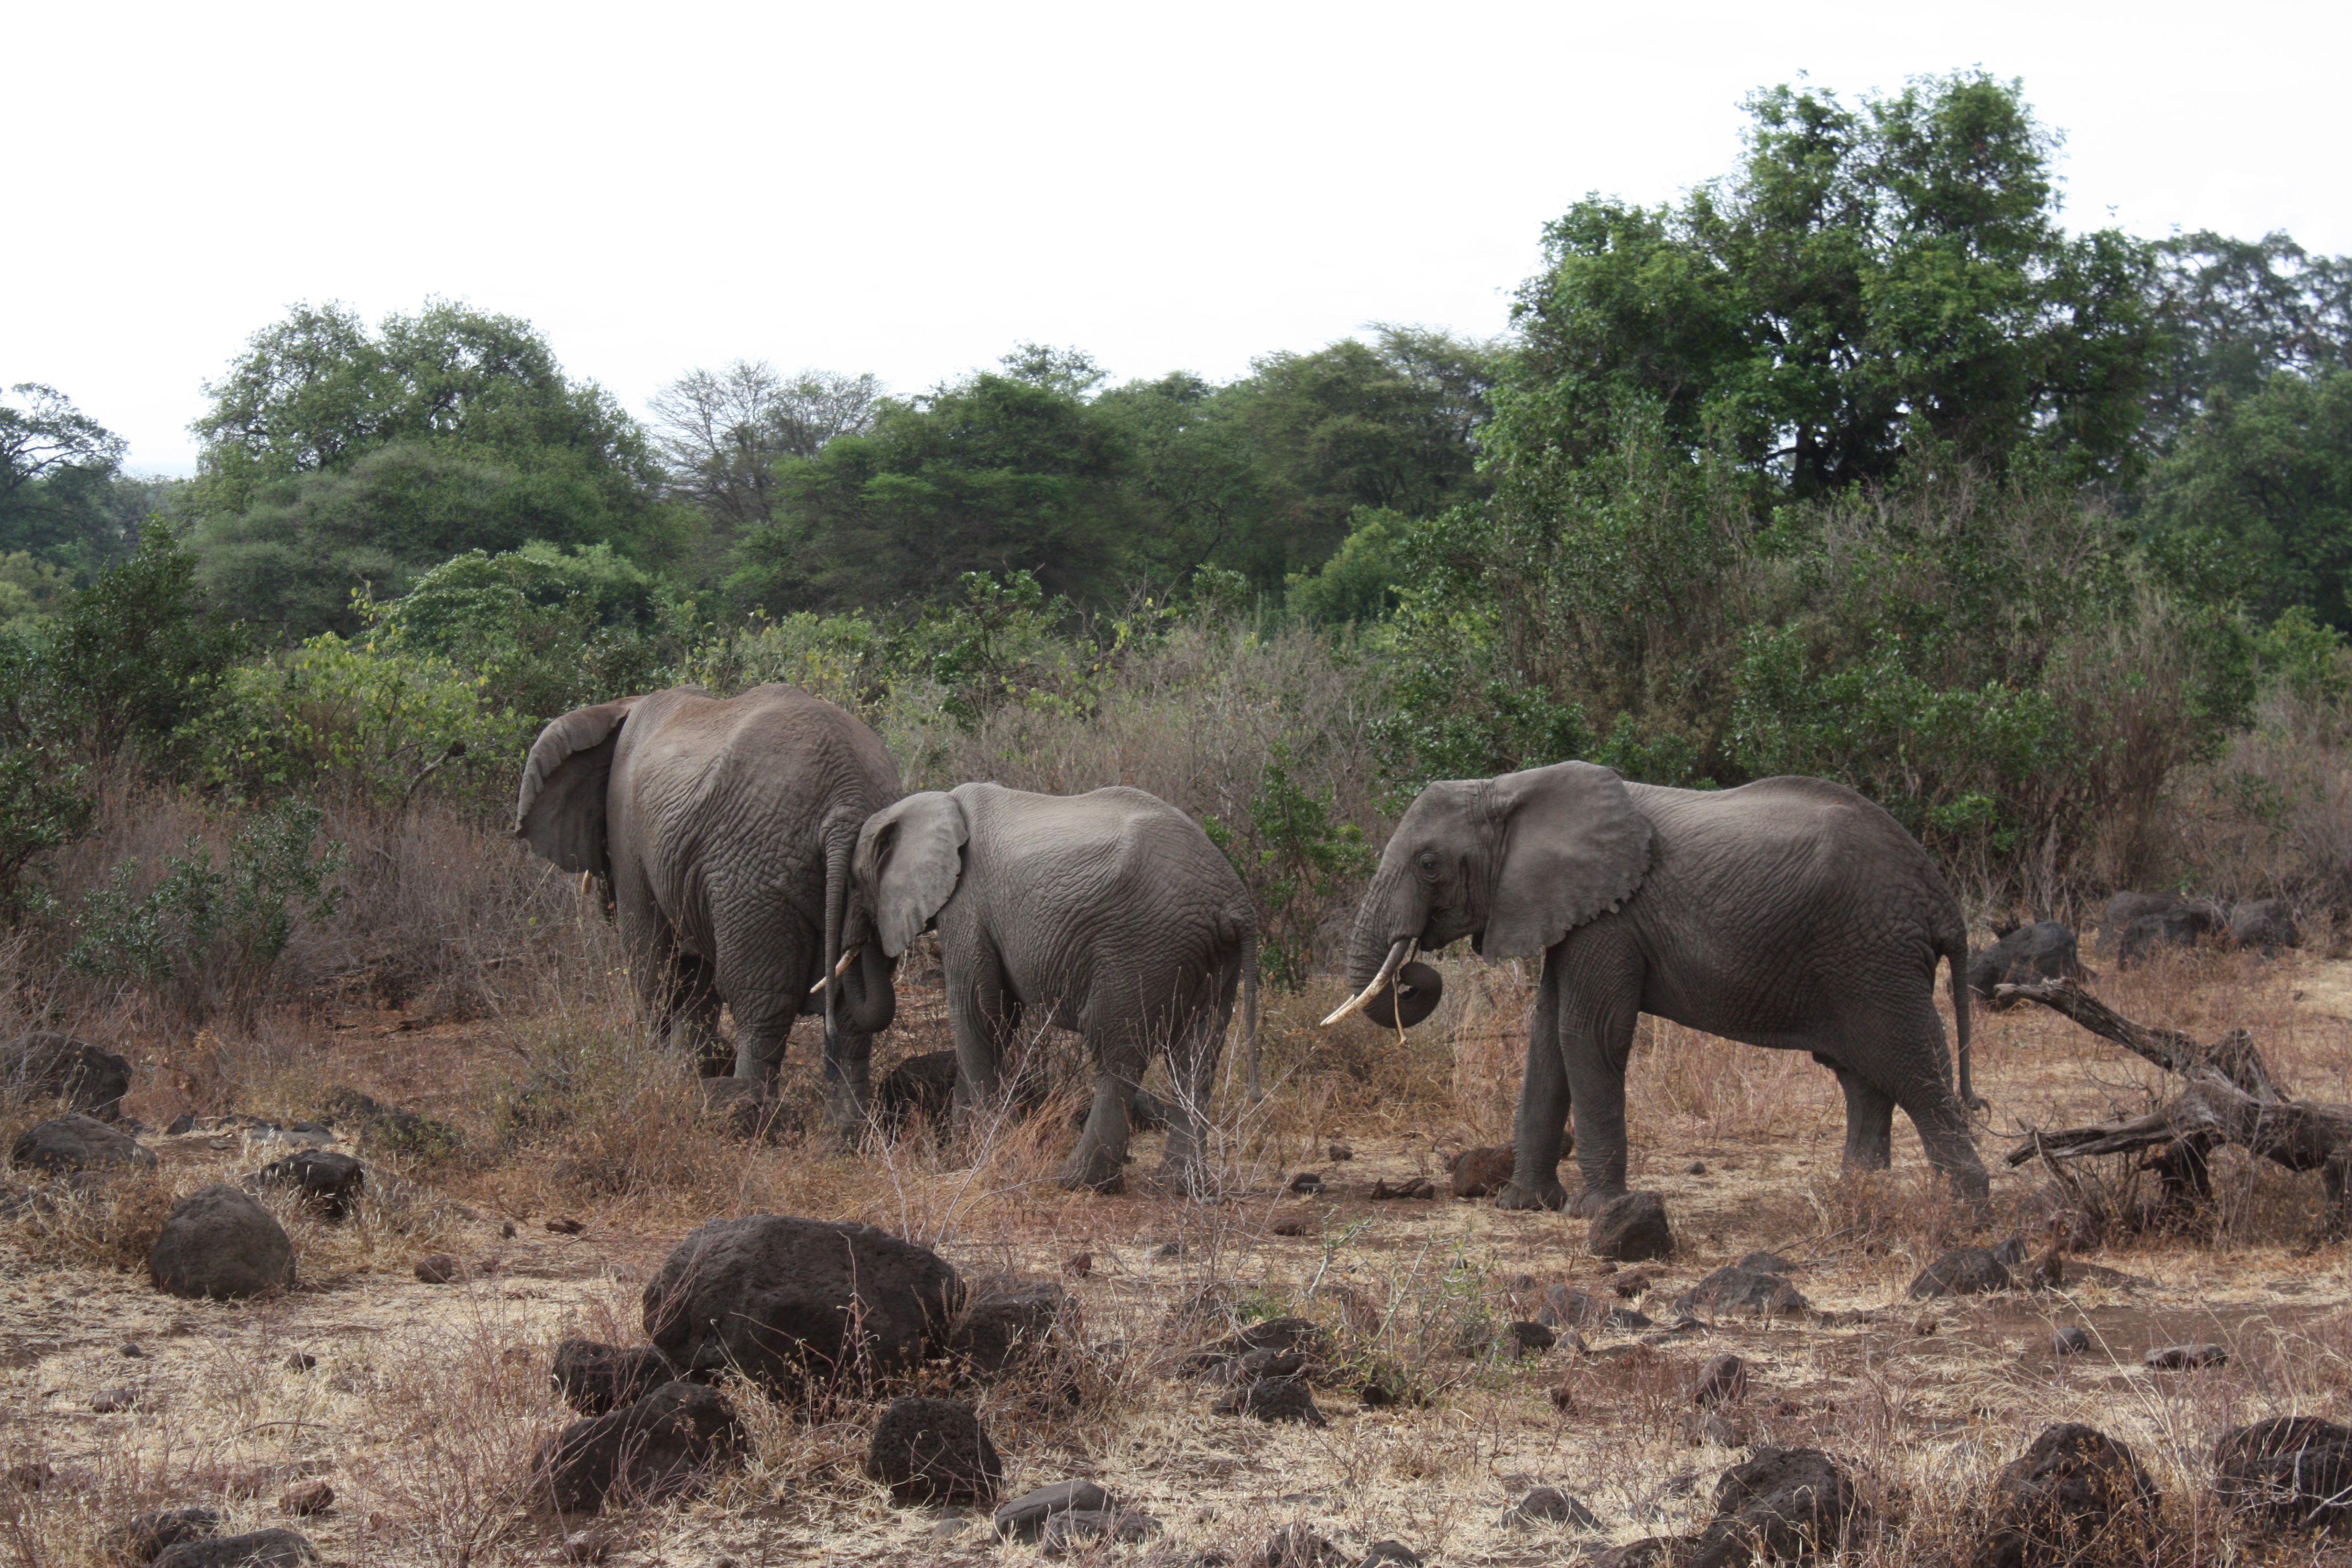
adventure, animal, wildlife, wild, herd, africa, mammal, predator, fauna, savanna, elephant, grassland, tanzania, safari, indian elephant, african elephant, elephants and mammoths